Erketu

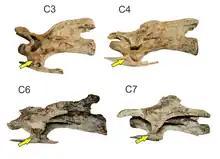
Four cervical vertebrae from the holotype

"Erketu" was a relatively large sauropod, with an estimated length of and a weight of . Its neck was estimated to be twice as long as its body, which may be a record for neck to body ratio. The exact ratio is unknown, because no dorsal vertebrae of "E. ellisoni" have been reported, although some hindlimb material suggests the approximate size of the body. The long neck of "Erketu" is the result of the individual vertebrae being greatly elongated; it is unknown if the number of cervical vertebrae was increased. "Erketu" is also diagnosed by bifurcate anterior cervical neural spines, another unusual trait for a titanosauriform. The preserved cervicals include the atlas, axis and C3 to C9, however, the sixth is missing, giving a total of eight preserved cervical vertebrae.